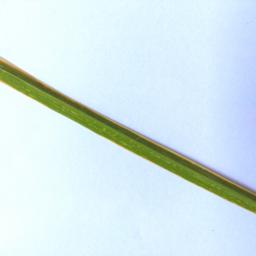
Label: Rice___Leaf_Blast